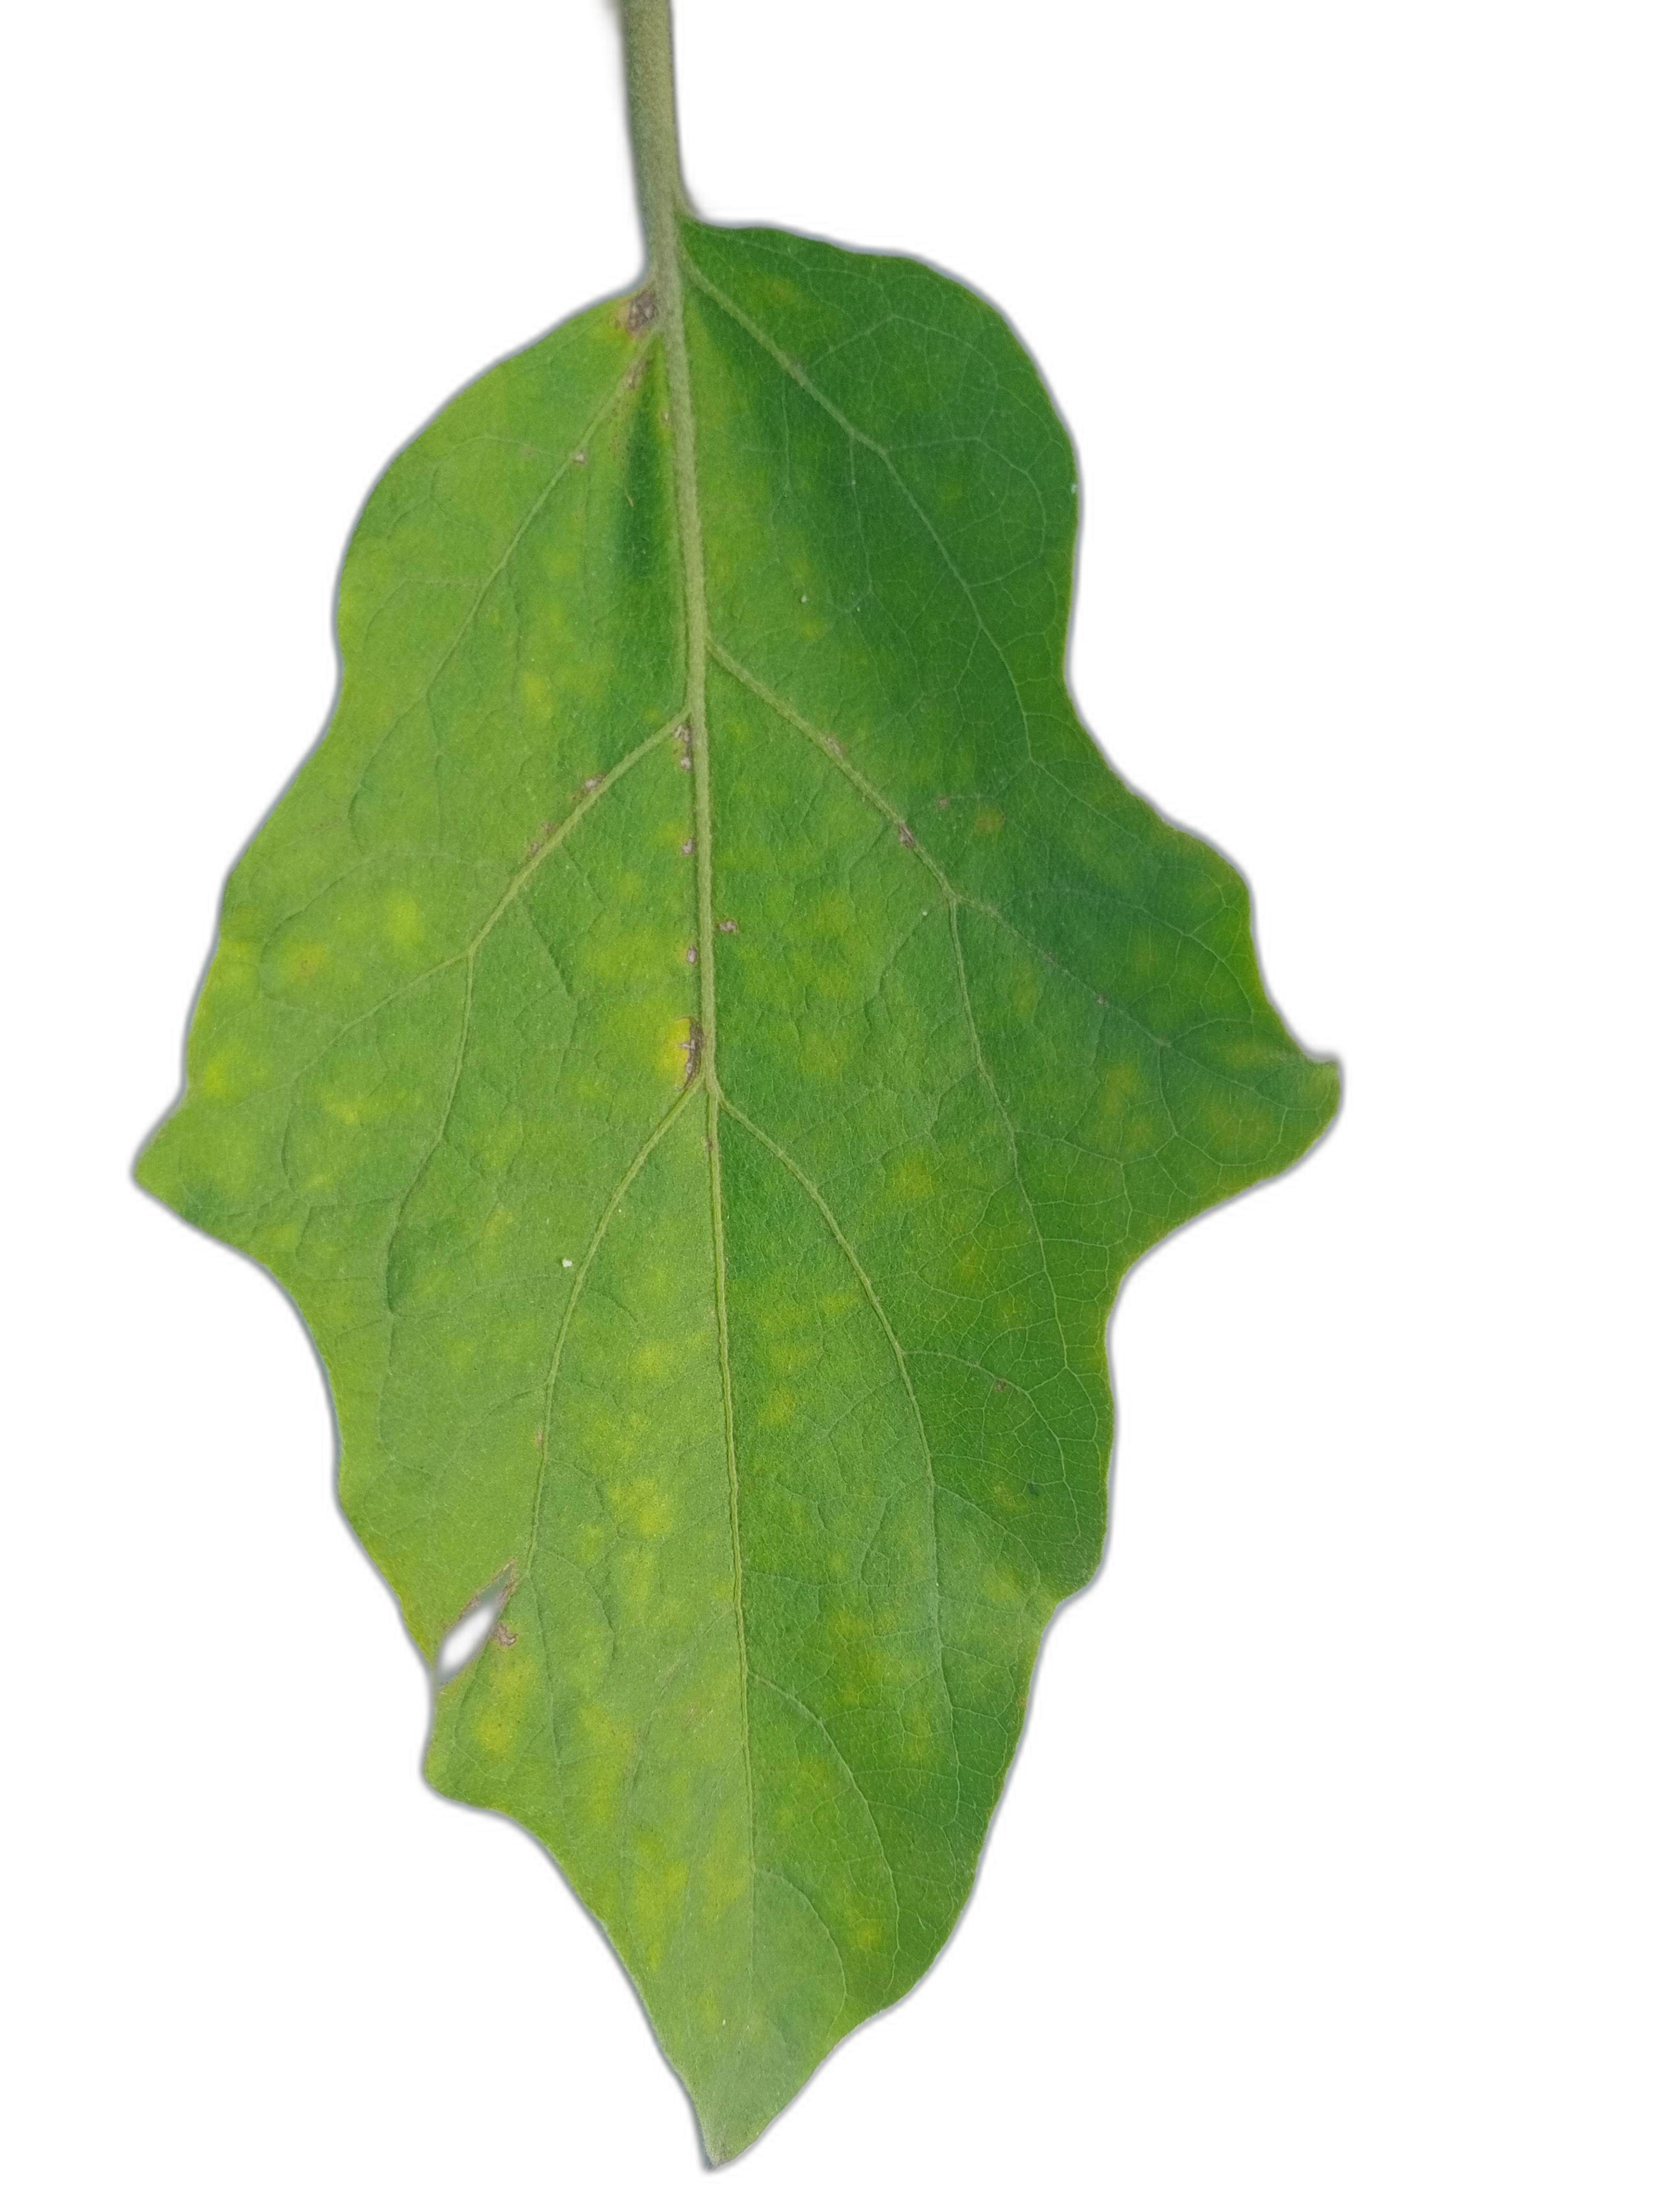
Label: Leaf Spot Disease